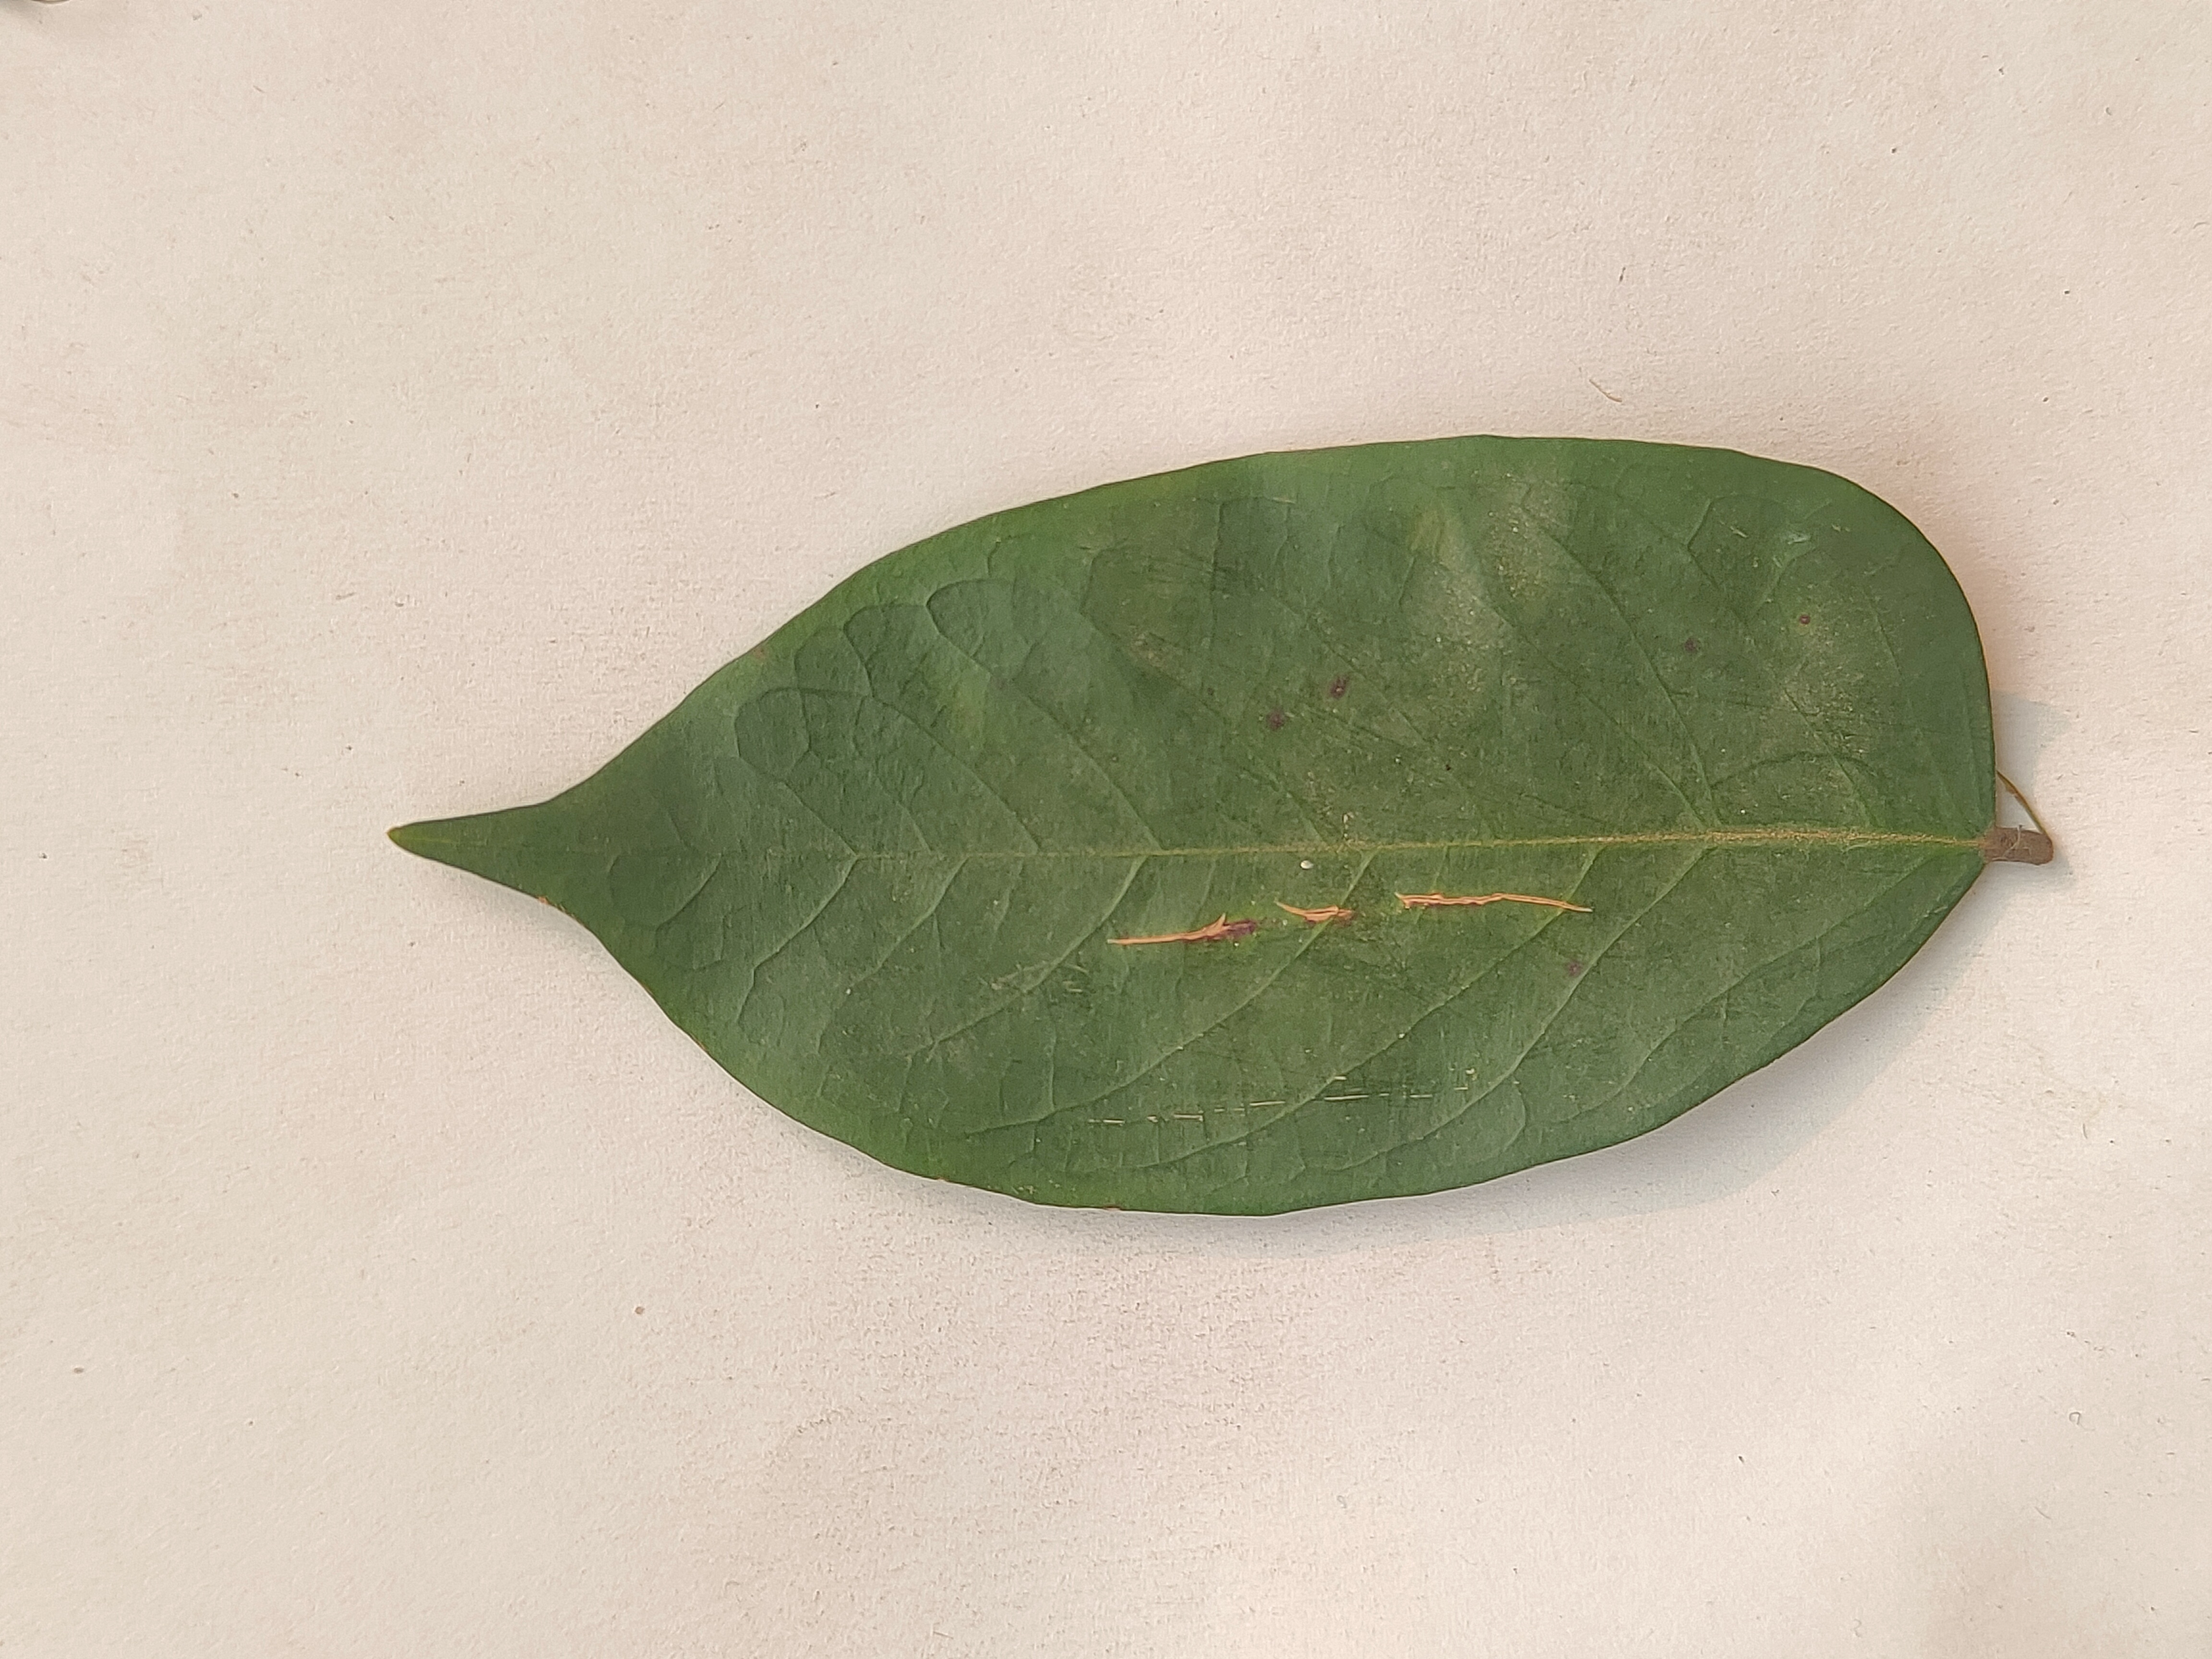
Leaf variety: Star Fruit